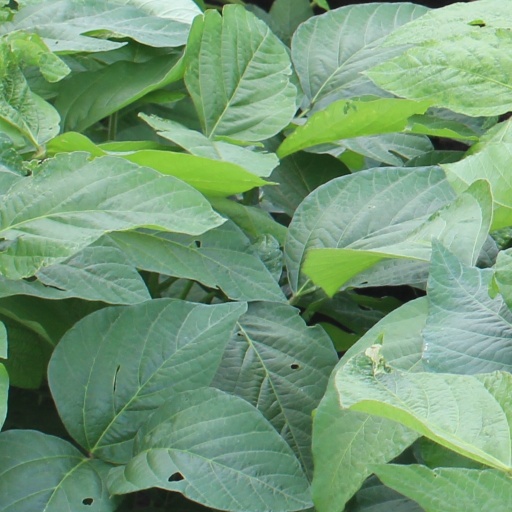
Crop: soybean